Chain mail

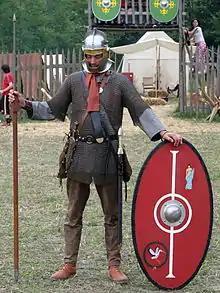
Roman soldier 175 A.D. from a northern province (re-enactment).

Several patterns of linking the rings together have been known since ancient times, with the most common being the 4-to-1 pattern (where each ring is linked with four others). In Europe, the 4-to-1 pattern was completely dominant. Mail was also common in East Asia, primarily Japan, with several more patterns being utilised and an entire nomenclature developing around them.